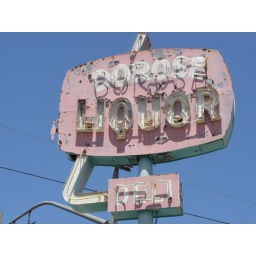
Neglected Dorose Liquor neon sign in Panorama City, California on Roscoe Blvd. right down the road from In-N-Out Burger.